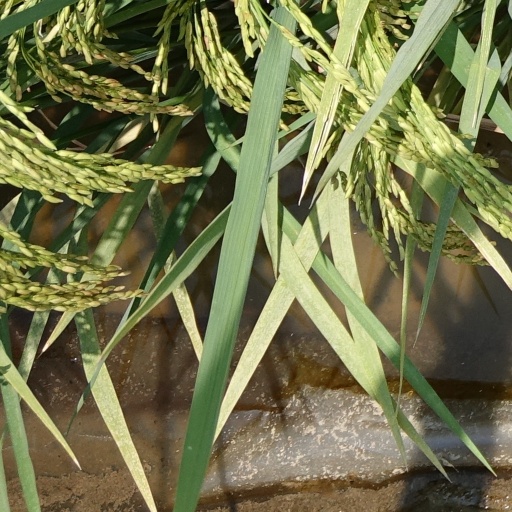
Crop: rice